Denise Launay

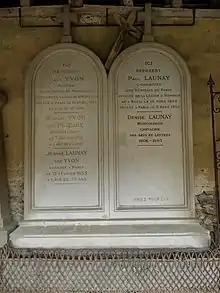
Denise Launay's grave at Montfort-l'Amaury.

Launay studied the history of music with André Pirro and Paul-Marie Masson at the Sorbonne, and the organ with André Marchal and Gaston Litaize. From 1939, she was a curator at the Bibliothèque Nationale de France. She was the organist at the Notre-Dame-de-Lorette church in Paris during 35 ans.